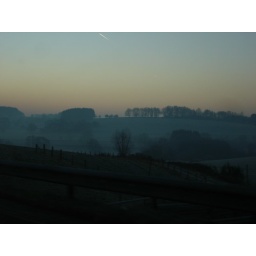
Arlon early in the Morning (picture trough car window )